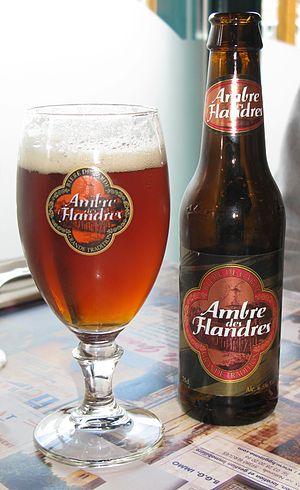
Bière Ambre des Flandres, de la brasserie Grain d'Orge.
Le Nord-Pas-de-Calais est la deuxième région brassicole de France après l'Alsace. Aujourd'hui la région compte deux brasseries industrielles, la Brasserie du Pelican Pelforth et la Brasserie de Saint-Omer, ainsi que de nombreuses brasseries artisanales et microbrasseries.
Cet article présente une liste de marques de bière brassées en France.